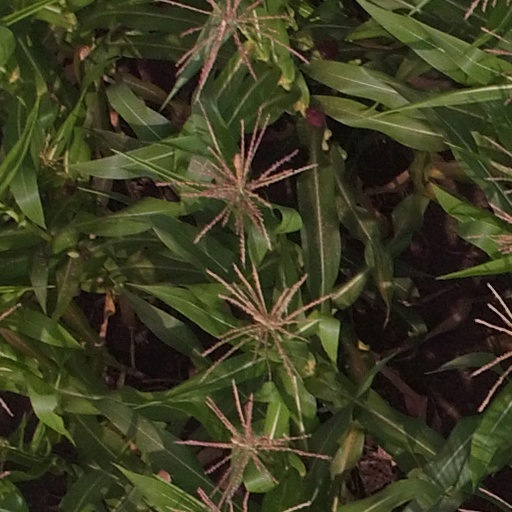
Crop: maize; corn